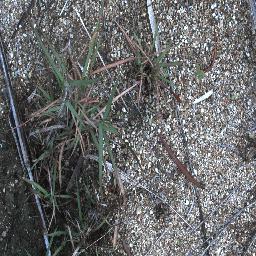
Label: negative